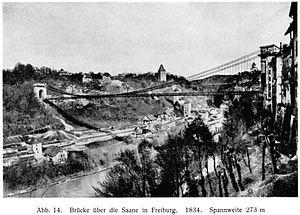
Cette page présente la liste des ponts de la ville de Fribourg et de ses environs immédiats, dans l'ordre du courant de la Sarine.
Le grand pont suspendu est un ancien pont suspendu routier sur la Sarine, situé à Fribourg, en Suisse. Lors de son inauguration en 1834, il est devenu, pour un temps, le plus long pont suspendu du monde, ainsi que l’un des premiers à utiliser des câbles en fil de fer au lieu de chaînes. Il a été détruit en 1923 pour faire place au pont de Zaehringen.
Le pont de Zaehringen, également écrit pont de Zähringen, est un pont routier sur la Sarine, situé dans le canton de Fribourg, en Suisse.